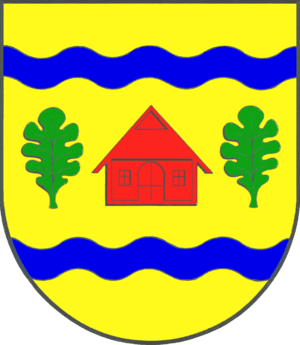
Lille Bennebæk
Coat of arms of Lille Bennebæk
Lille Bennebæk eller Klein Bennebek er en landsby og kommune i det nordlige Tyskland under Slesvig-Flensborg kreds i delstaten Slesvig-Holsten. Landsbyen er beliggende 25 km sydvest for Slesvig by ved grænsen til Stabelholm i det sydlige Sydslesvig. Kommunen samarbejder på administrativt plan med nabokommunerne i Krop-Stabelholm kommunefællesskab. Syd for Lille Bennebæk ligger Gammel Bennebæk.